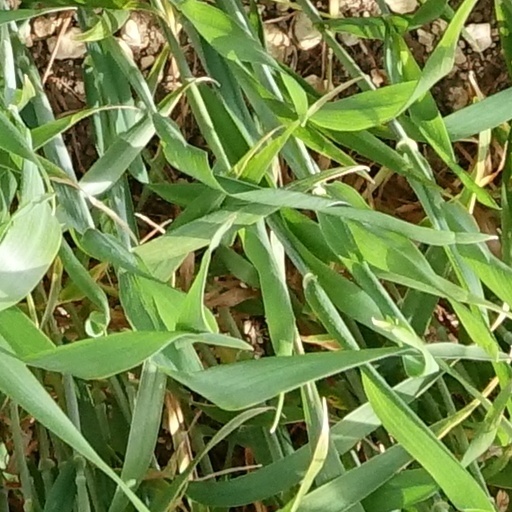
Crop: wheat